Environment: real
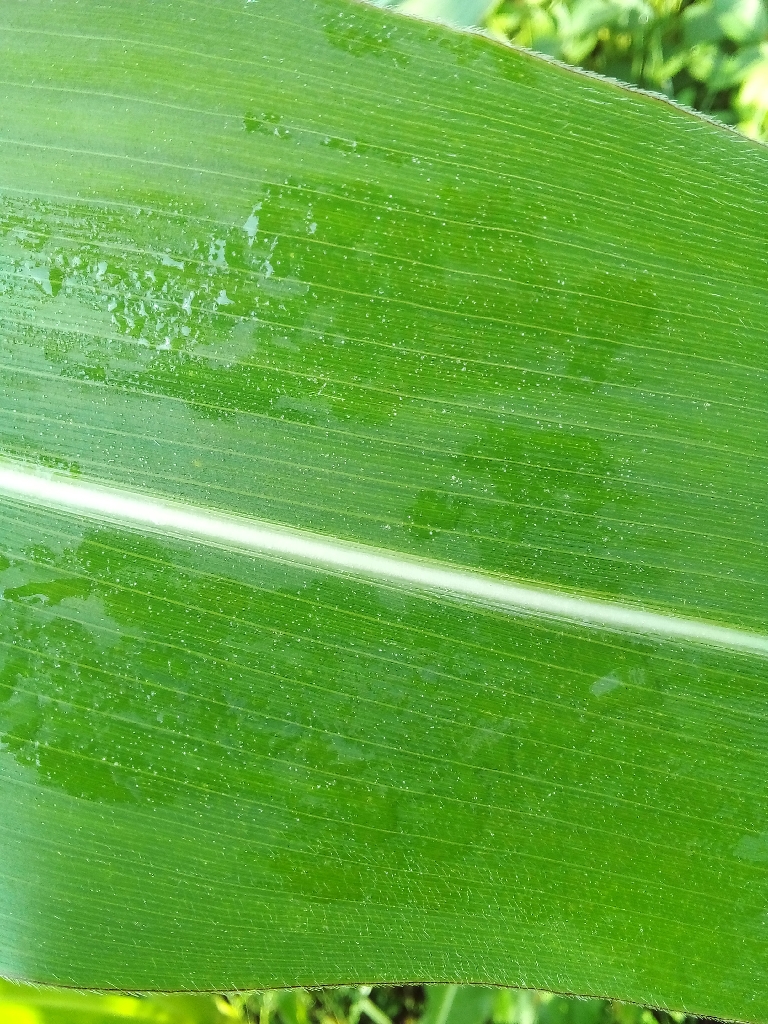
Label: healthy